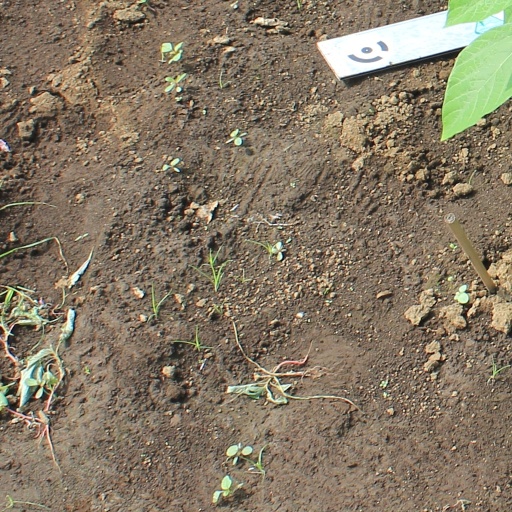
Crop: soybean